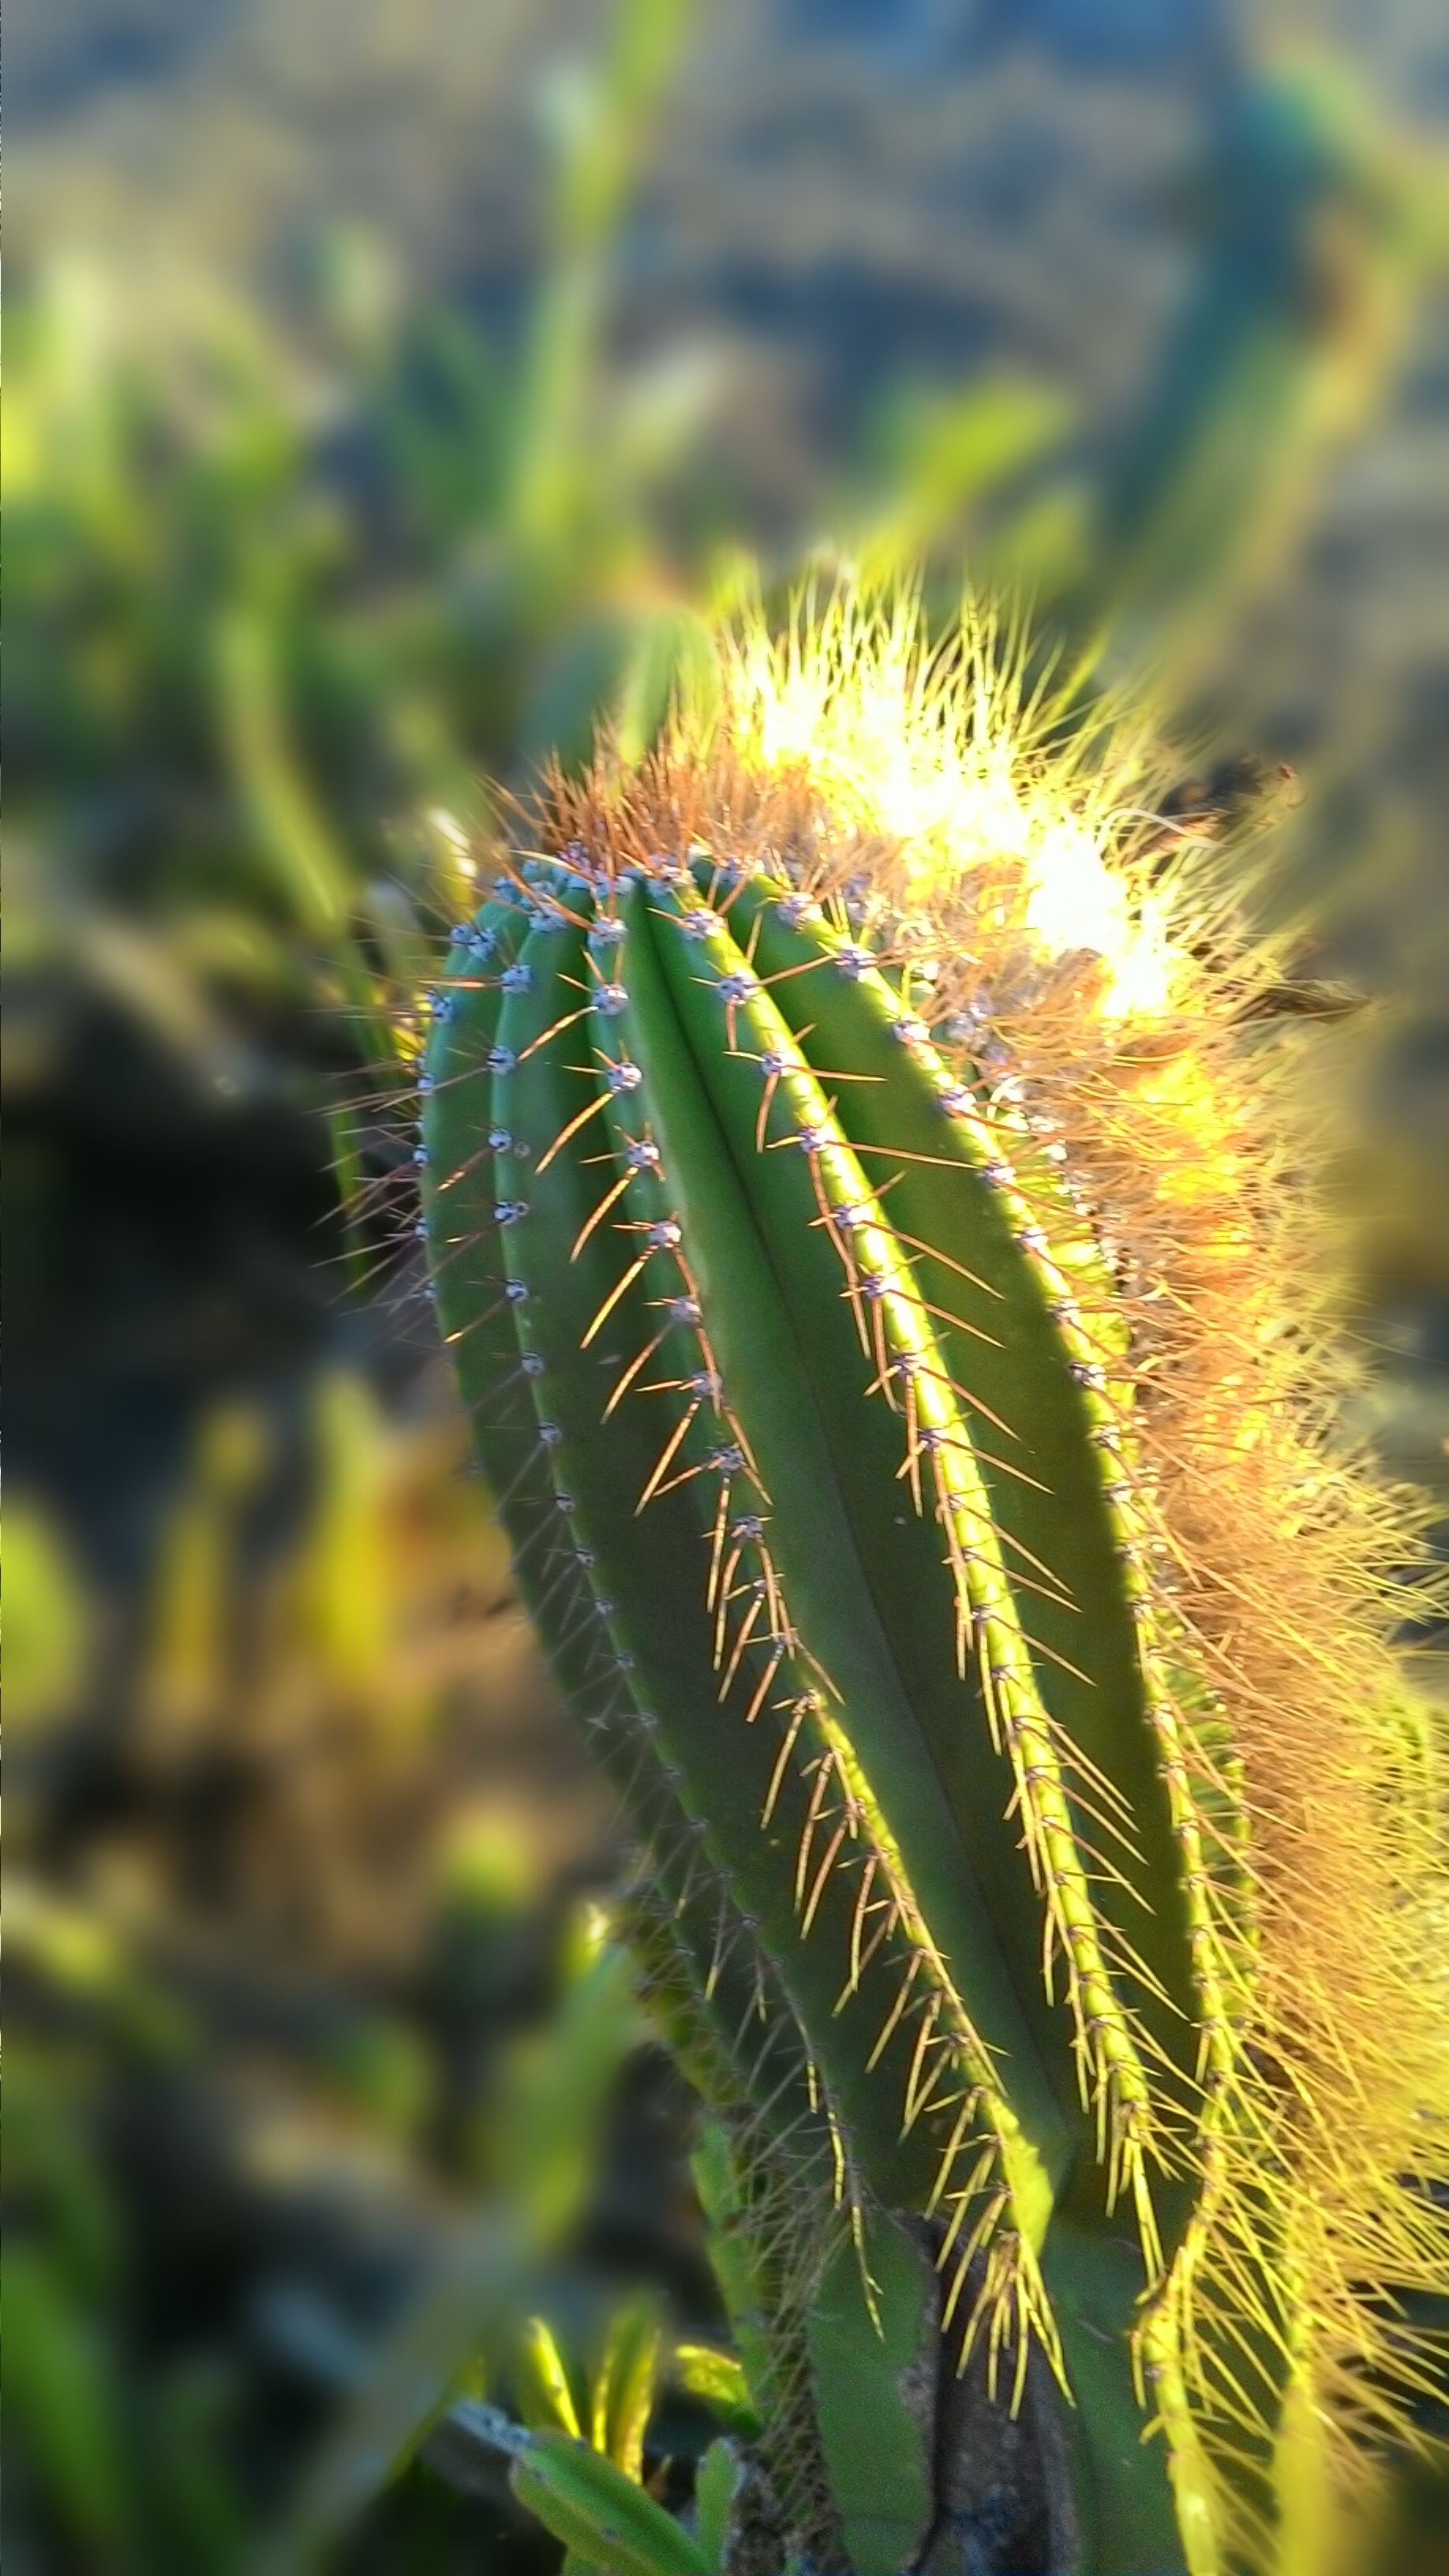
tree, nature, grass, branch, cactus, plant, field, sunlight, leaf, flower, green, botany, flora, fauna, close up, vegetation, spikes, thorns, macro photography, cactuses, flowering plant, prickly plant, cactus thorn, catctus, grass family, plant stem, land plant, thorns spines and prickles, arecales